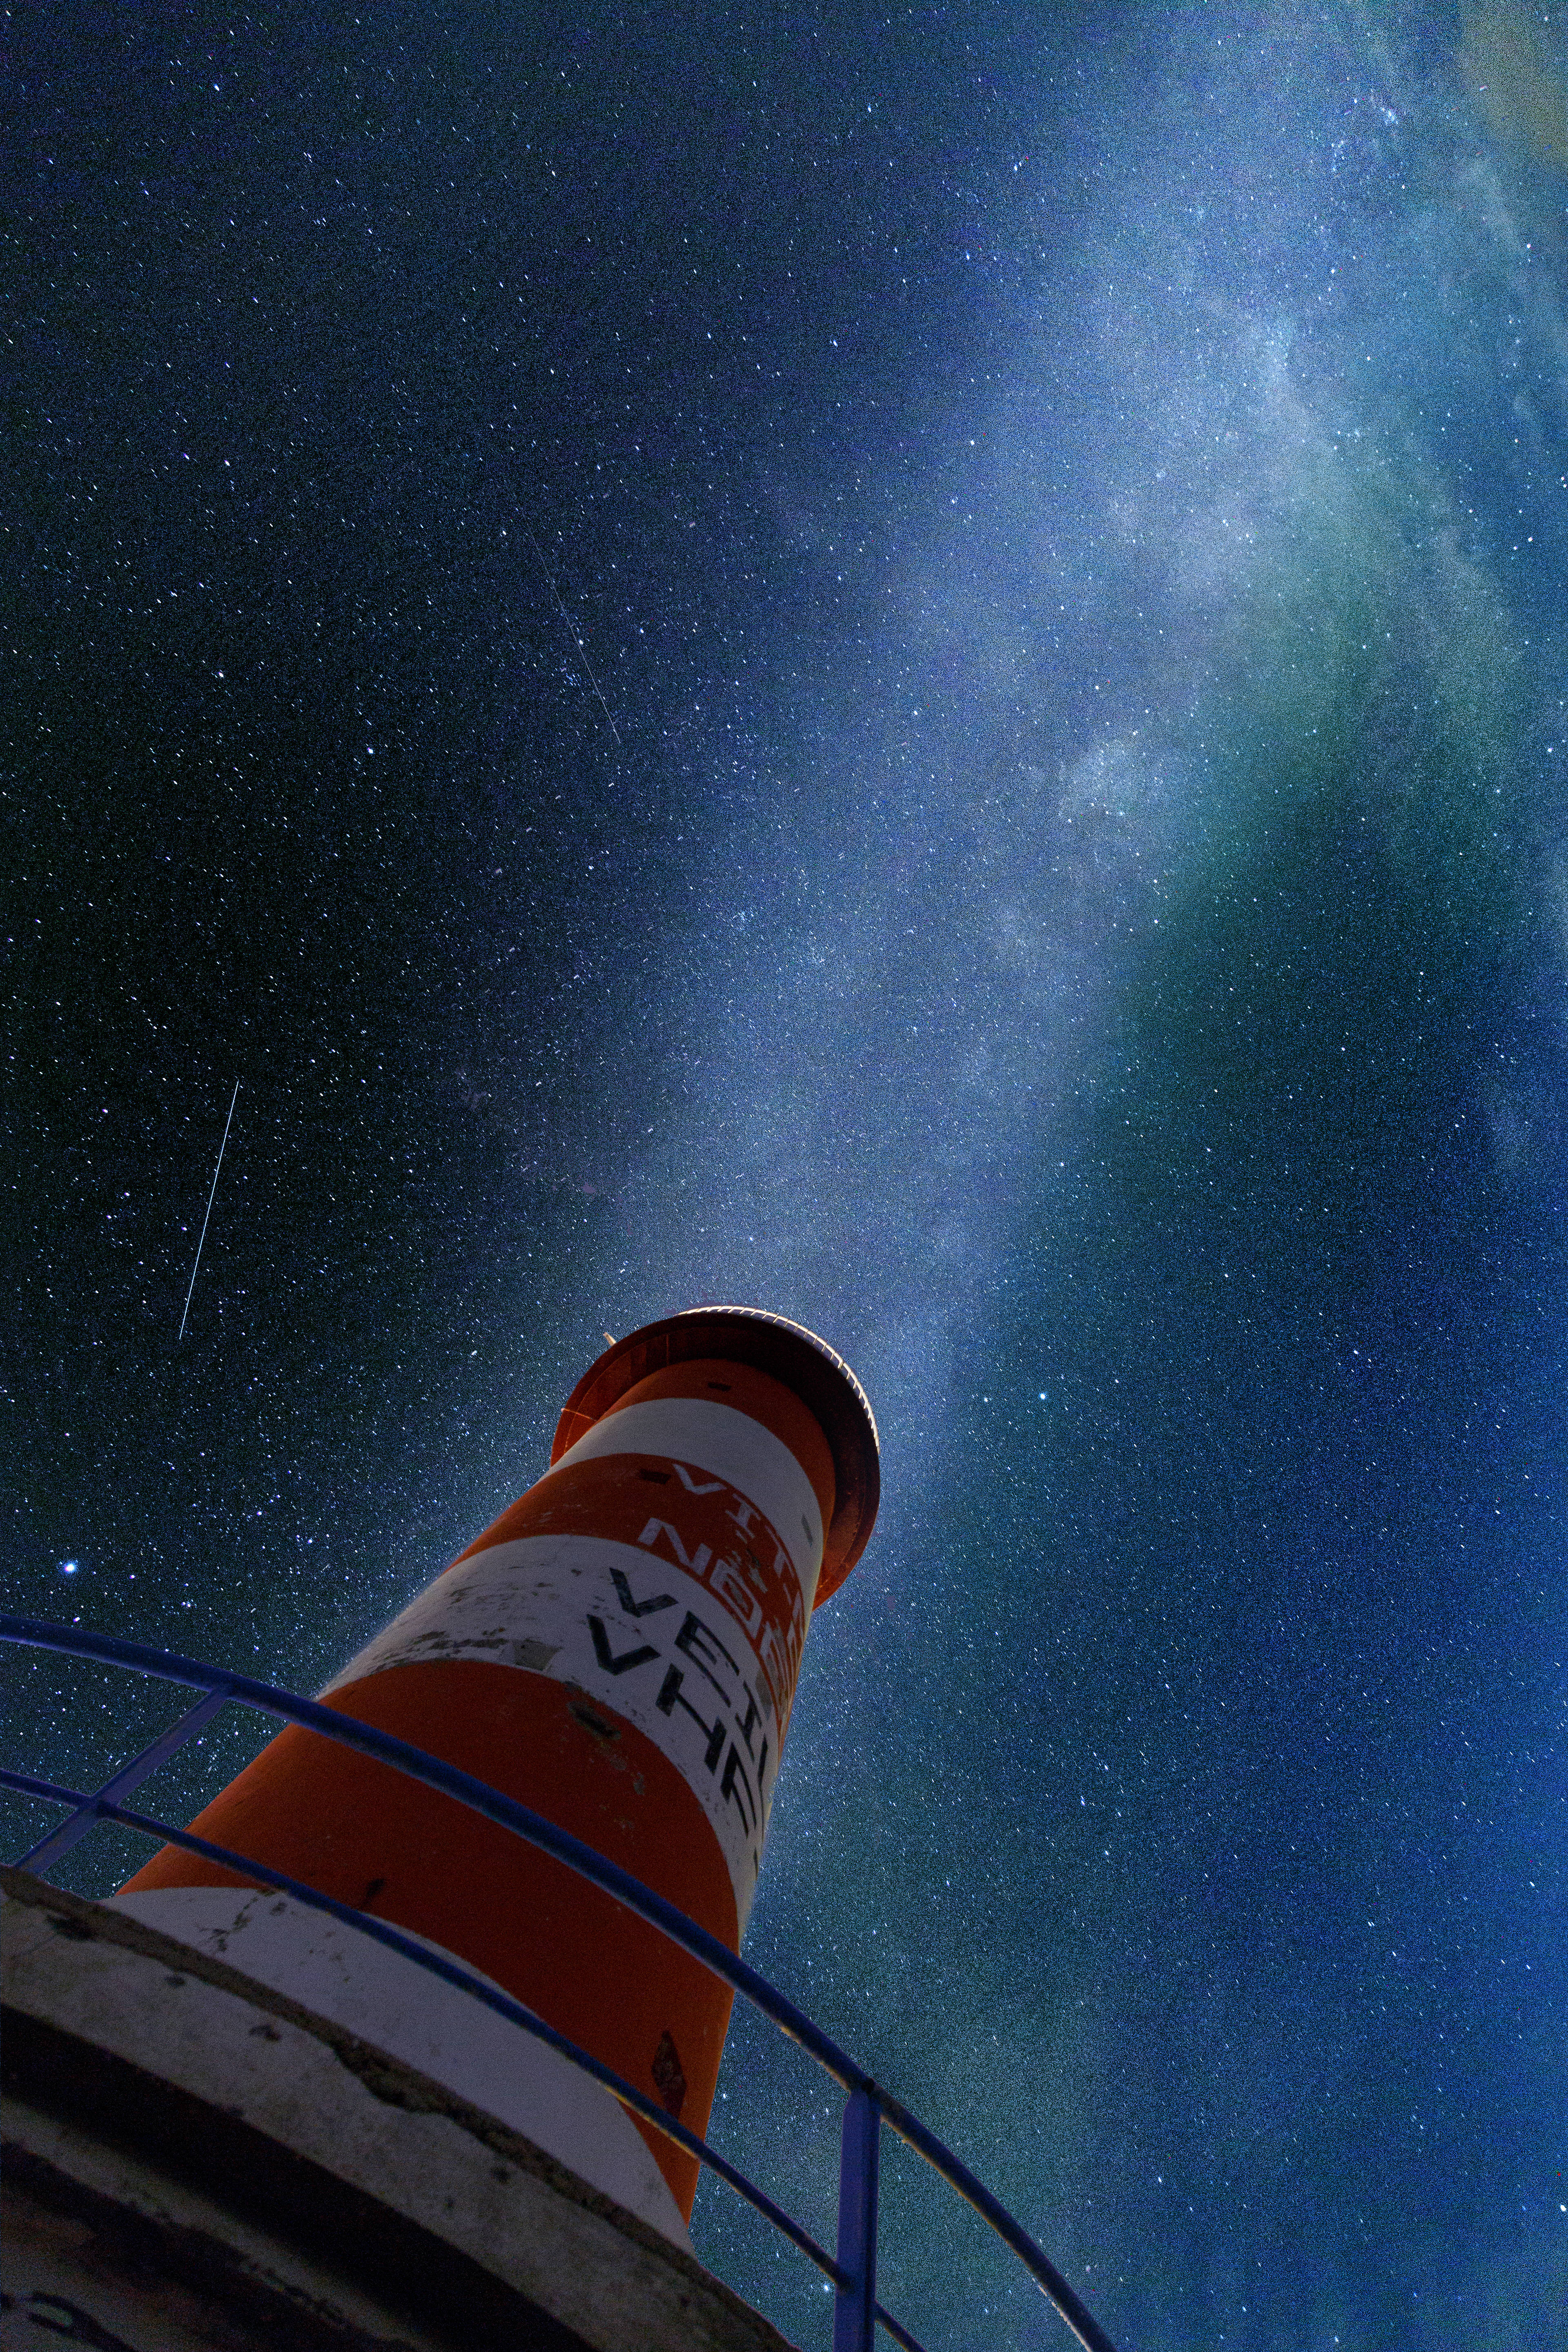
sky, night, star, atmosphere, space, blue, galaxy, outer space, cool image, astronomy, stars, longexposure, astrophotography, nightscape, phare, i, milyway, screenshot, galaxie, astronomie, voielactee, astronomical object, atmosphere of earth